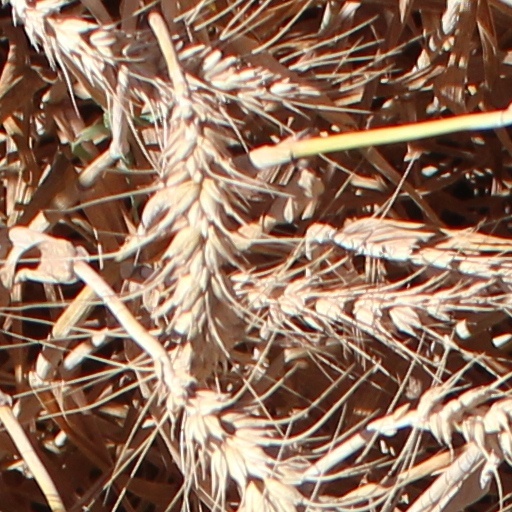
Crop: wheat